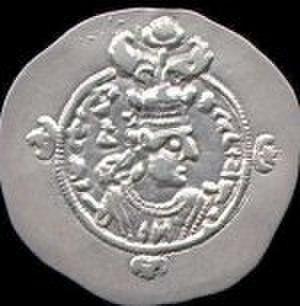
Pièce du règne de Yazdgard III
L'islam est la religion de 99 % des Iraniens. 89 % sont chiites, et 10 % sunnites, souvent des Turkmènes, des Balouches et des Kurdes. Parmi les chiites, soit 90 % des Iraniens culturels tous se réclament du chiisme duodécimain.